Friends with Benefits (TV series)

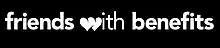

Friends with Benefits (stylized as friends ♥♥ith benefits) is an American romantic sitcom television series created by Scott Neustadter and Michael H. Weber that aired on NBC from August 5 to September 9, 2011. It was originally set to air on as a mid-season replacement during the 2010–11 television season, but was ultimately delayed until summer. The series ended after twelve episodes aired with the thirteenth being only available on iTunes, Amazon.com, and Netflix (until March 31, 2018).